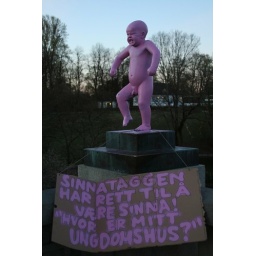
Angry boy in pink